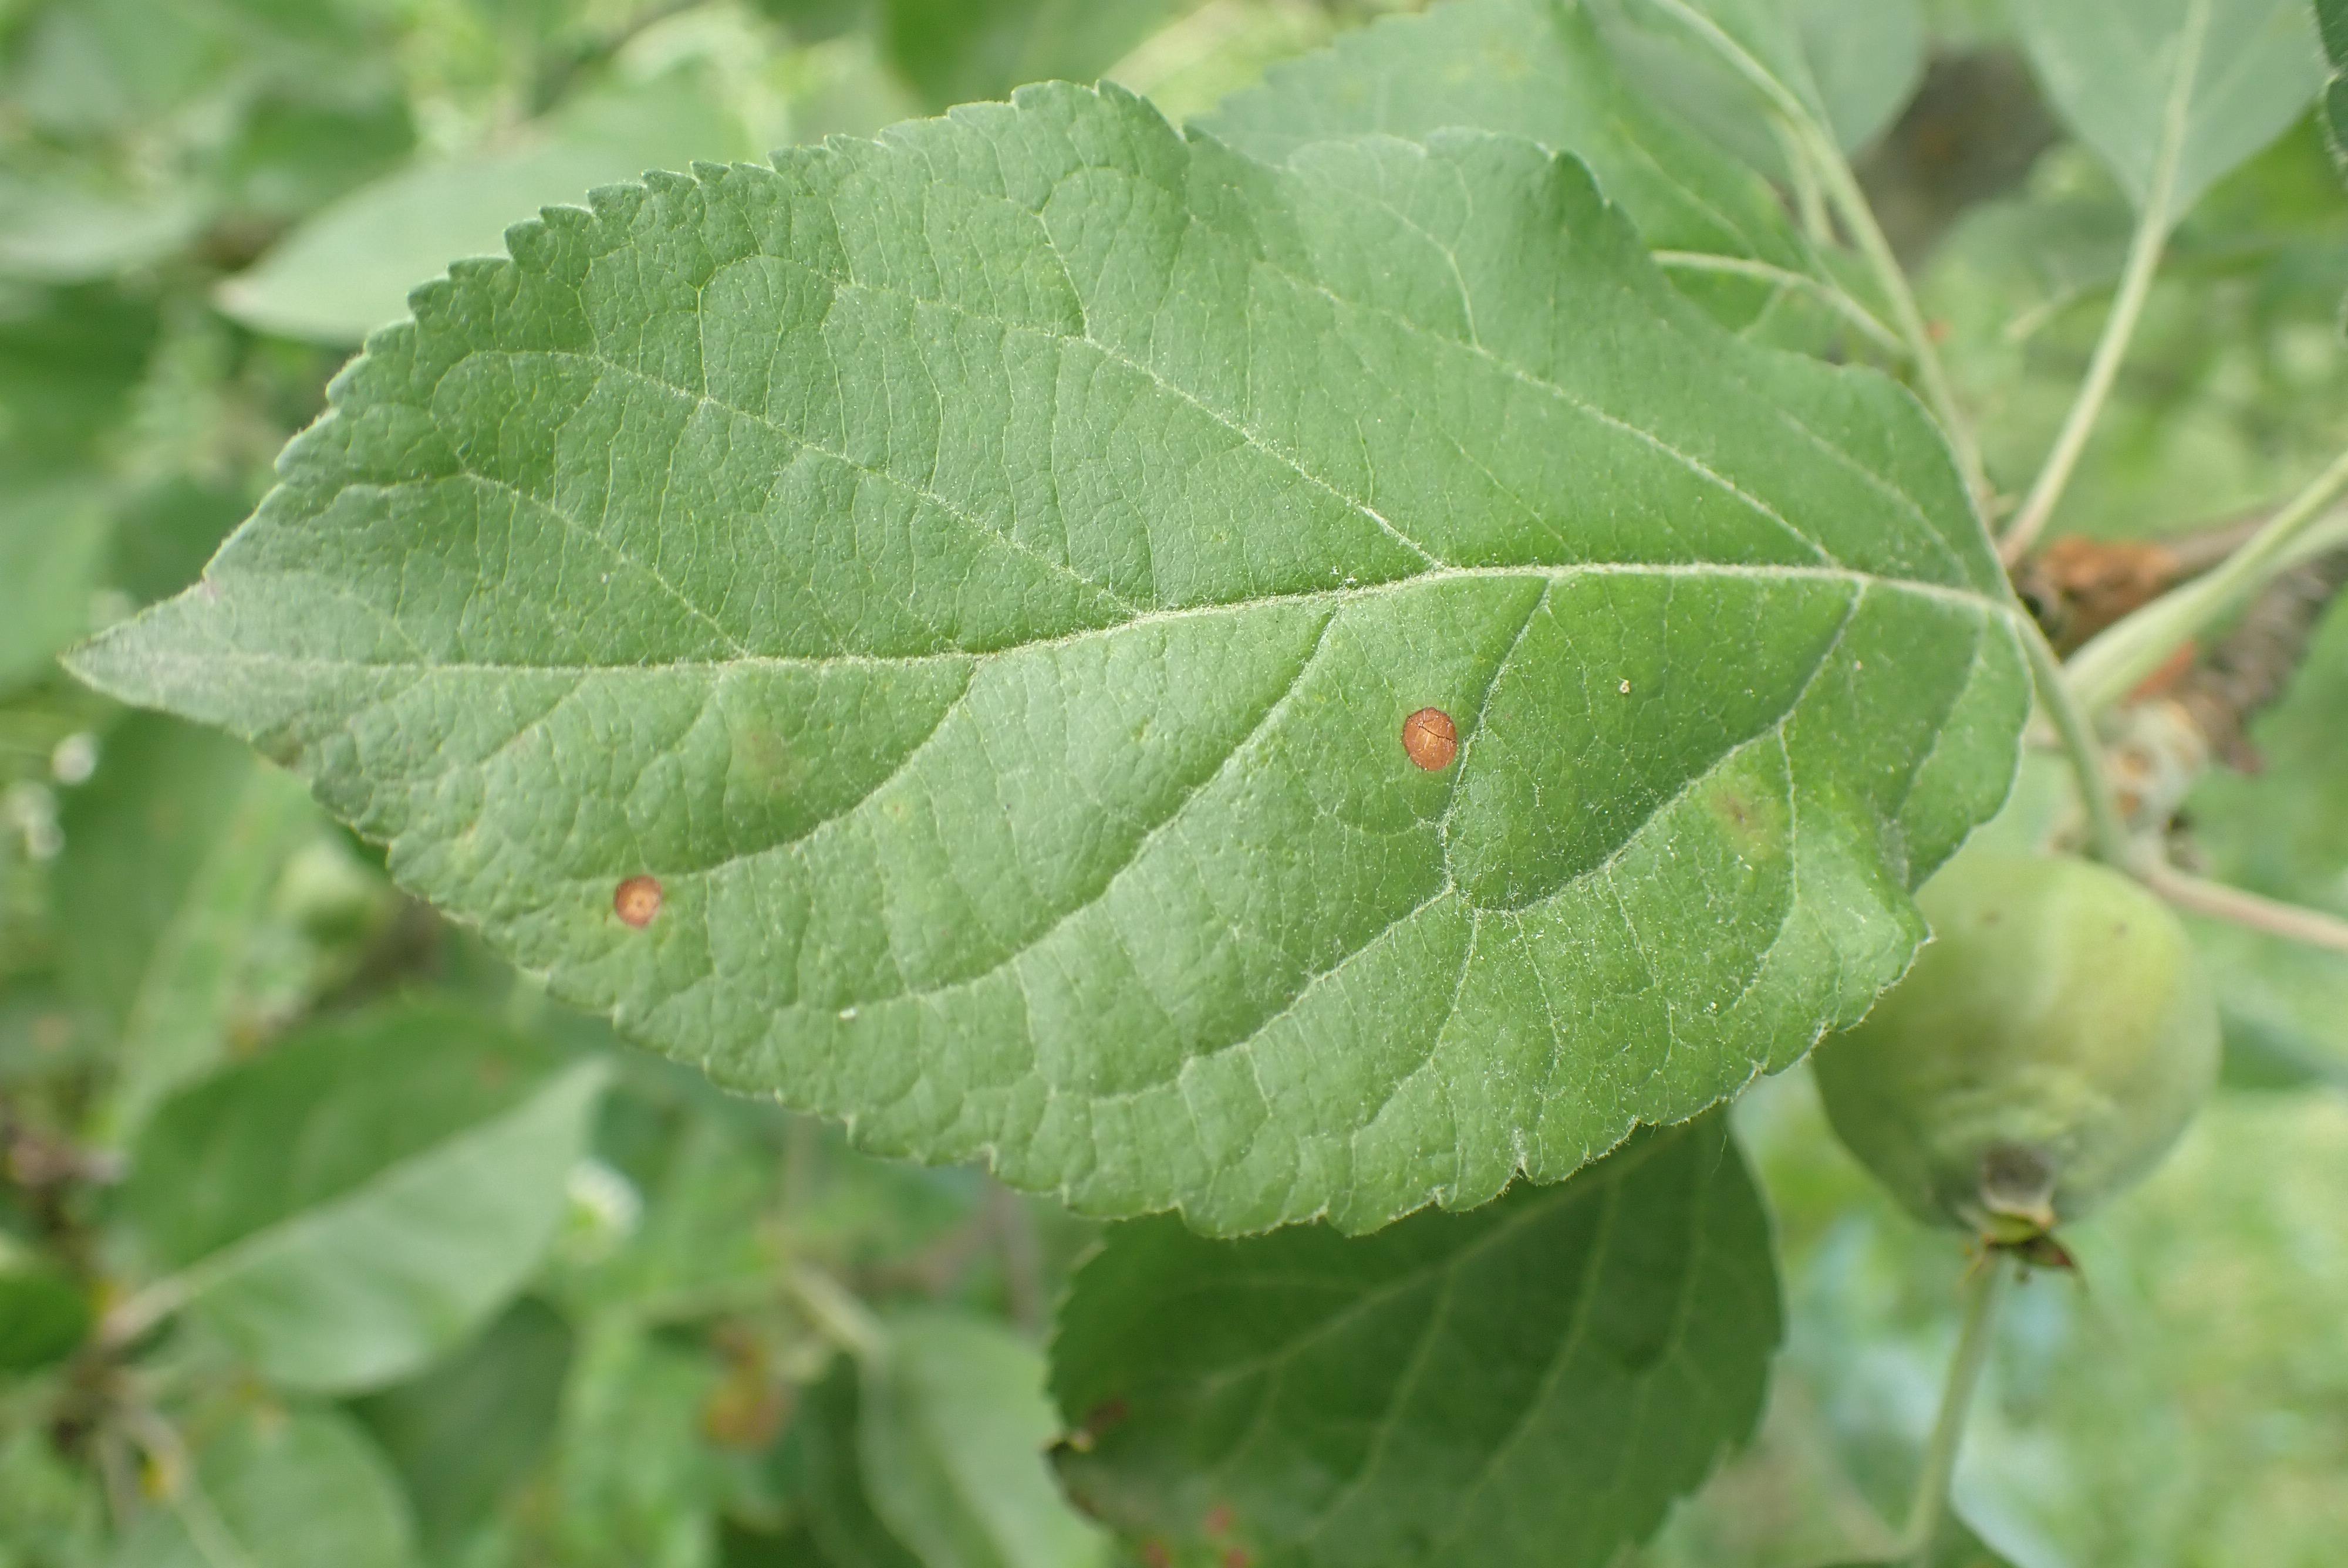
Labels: scab, frog_eye_leaf_spot